Anne Spencer

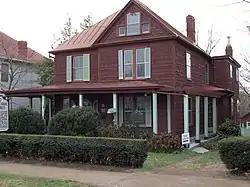
Spencer House Lynchburg Nov 08

Anne Spencer died at the age of 93 on July 27, 1975, and is buried in a family plot at Forest Hills Cemetery, Lynchburg alongside her husband Edward, who died in 1964. In 2016, the Library of Virginia and Dominion Power honored her as one of the Strong Men and Women in Virginia History.